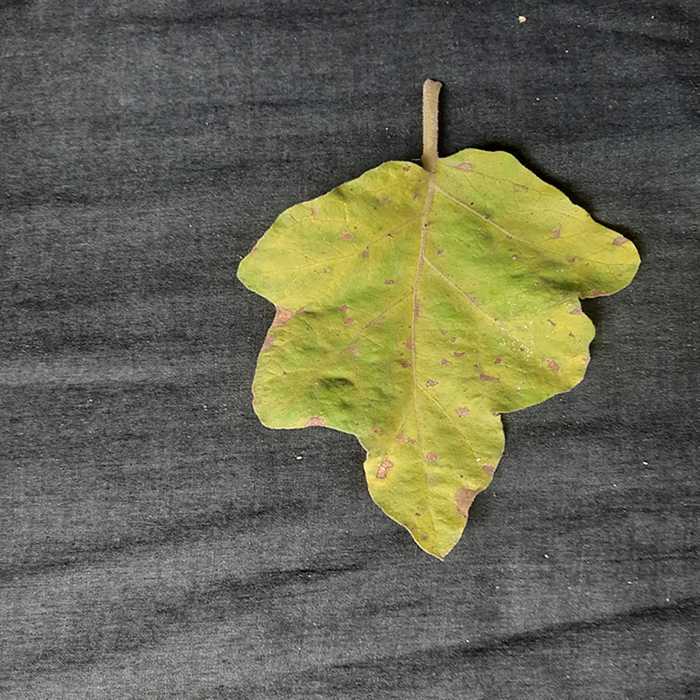
Plant: Eggplant
Label: Eggplant verticillium wilt